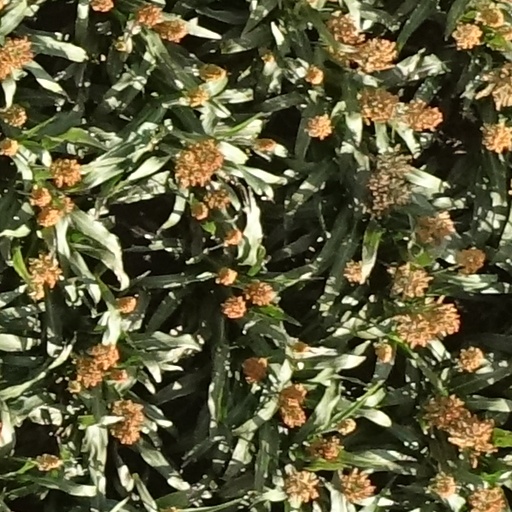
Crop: sorghum